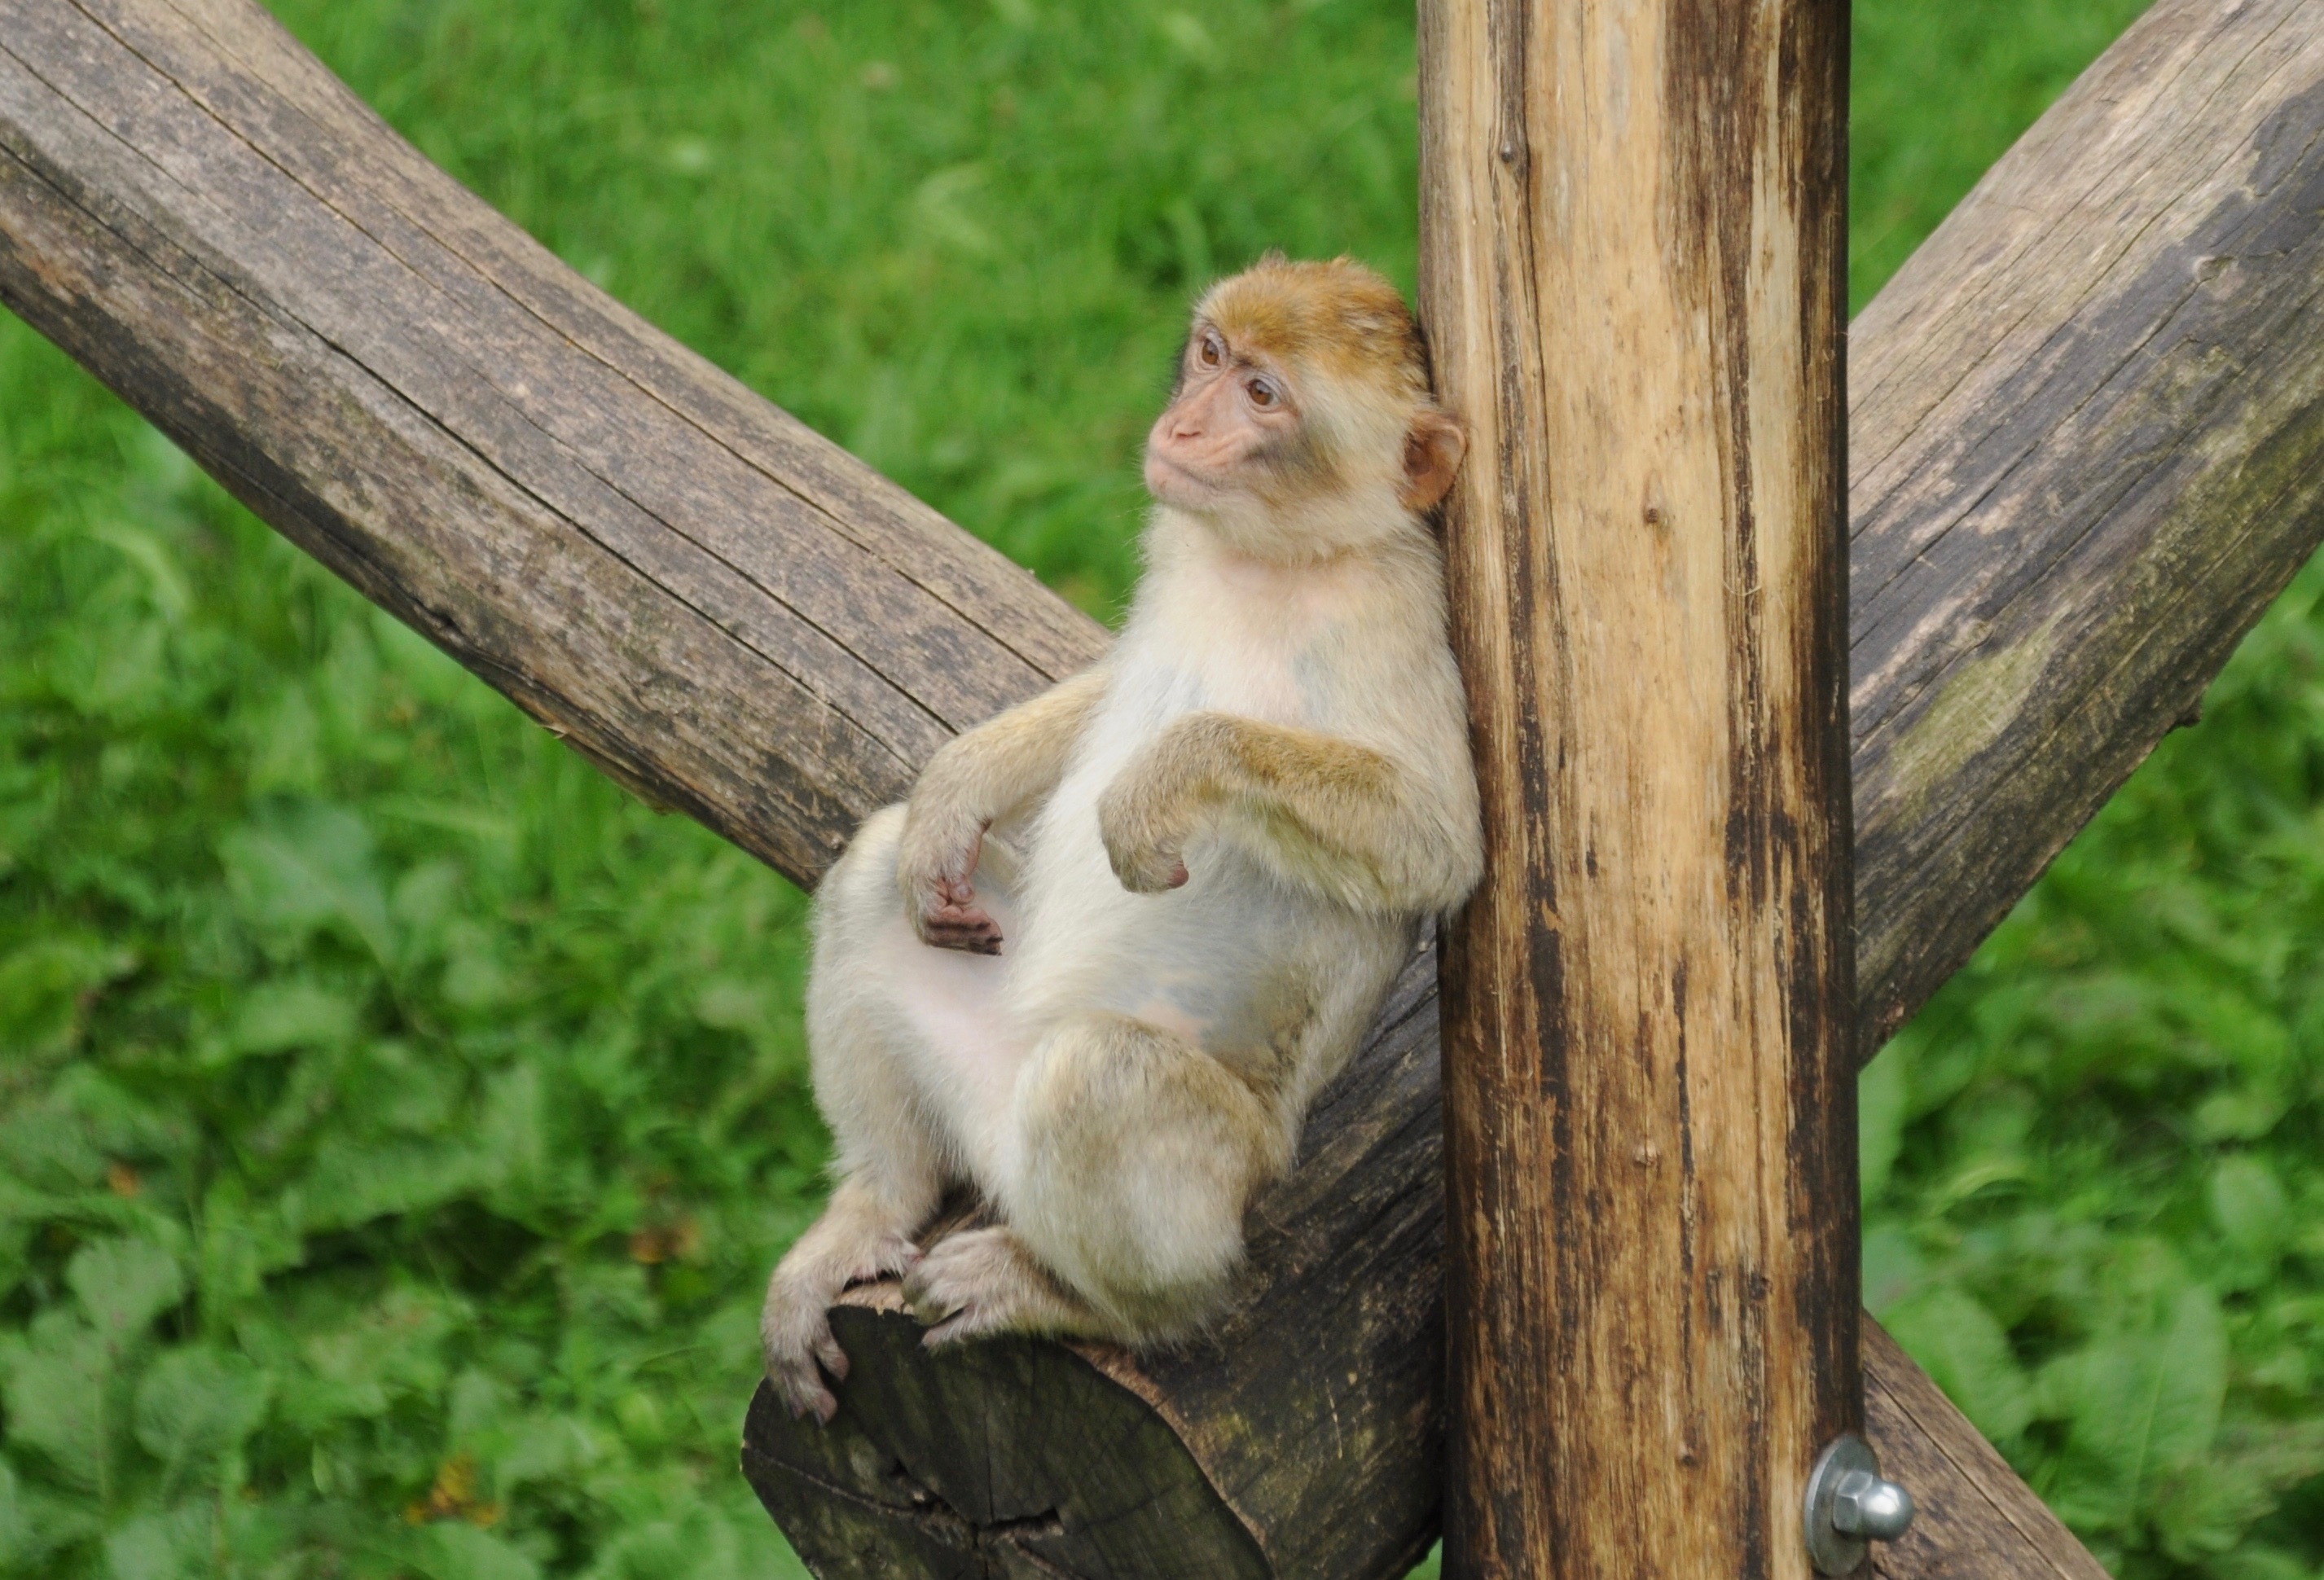
tree, grass, cute, wildlife, zoo, mammal, monkey, fauna, primate, animal world, macaque, organism, old world monkey, observing, new world monkey